Albie Pearson

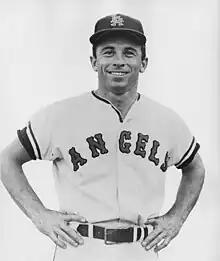
Pearson, circa 1961

Following the 1960 season, the Orioles sent Pearson back to their Class AAA affiliate, the Rochester Red Wings, in 1961. Meanwhile, baseball owners approved the creation of the Los Angeles Angels as an expansion team in October 1960, meaning there would be an expansion draft in which the Angels got to select players from all of the major league teams. Since he was from California, Pearson wrote Fred Haney, the Angels' general manager, asking the Angels to pick him in the 1960 expansion draft. Haney chose Pearson with their 30th and final pick. With the expansion Angels, Pearson turned around his career. In the team's first game, Pearson scored the franchise's first run, in a 7–0 win against his old team, the Orioles. Used mostly as a centerfielder early on, Pearson batted .250 in 30 games through May 21. For the next 30 days, he was used mainly as a pinch-hitter, batting .319 over that period. From June 19 through the end of the year, he made most of the team's starts in right field, batting .296 for the rest of the season. Pearson hit .288 with 7 home runs, 41 RBIs, and 92 runs for the season.